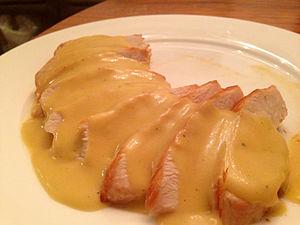
La sauce allemande ou sauce blonde, est un consommé de volaille réduit et lié à l’aide de crème et de jaune d’œuf. Certaines versions sont assaisonnées de jus de citron ou de vinaigre, rehaussées de cuisson de champignons.